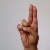
The image shows a hand gesture representing the letter 'U' in Indian Sign Language.